Death Knell (Stargate SG-1)

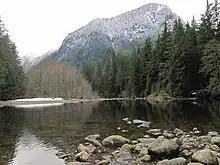
Filming took place around the Mount Seymour Provincial Park and Lower Seymour Conservation Reserve (pictured) in North Vancouver.

For his story, DeLuise continued on from events established in his episode "Allegiance", dealing with the alliance between Earth, the Tok'ra and Rebel Jaffa. In preparation for the season finale which would see Anubis attack Earth, DeLuise wanted the episode to further isolate Earth from its allies "so that they wouldn't come speeding to our help so easily, so that we would look a little more helpless", and therefore used the destruction of the Alpha Site to "disintegrate the alliance" between the three factions. The question of who was responsible for allowing the location of the Alpha Site to fall into the hands of Anubis would play a key role in the episode and DeLuise quickly realised that Anubis could have learnt the location from his probing of Jonas Quinn in the episode "Fallen", therefore it would be established in the story that this was an entirely new base.